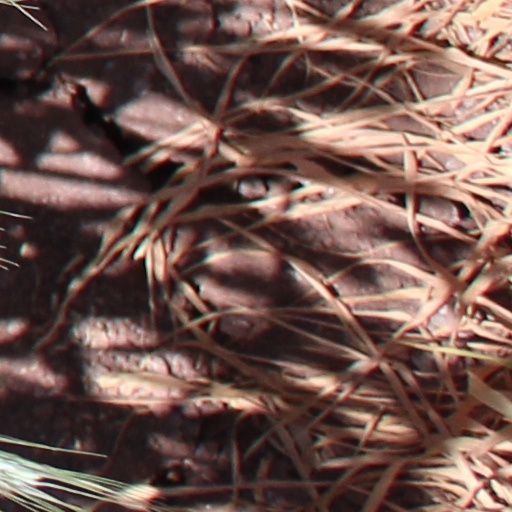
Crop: wheat